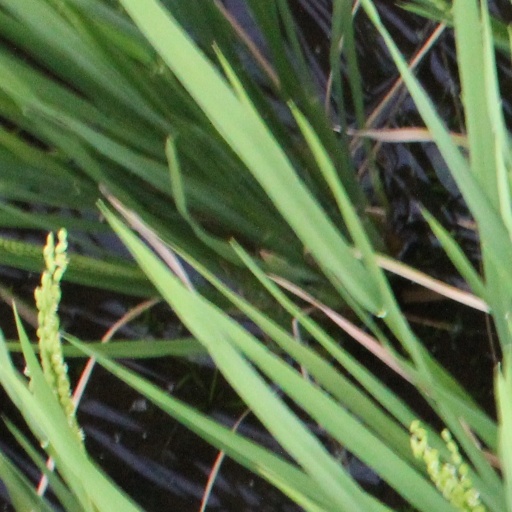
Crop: rice